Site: brandenburg
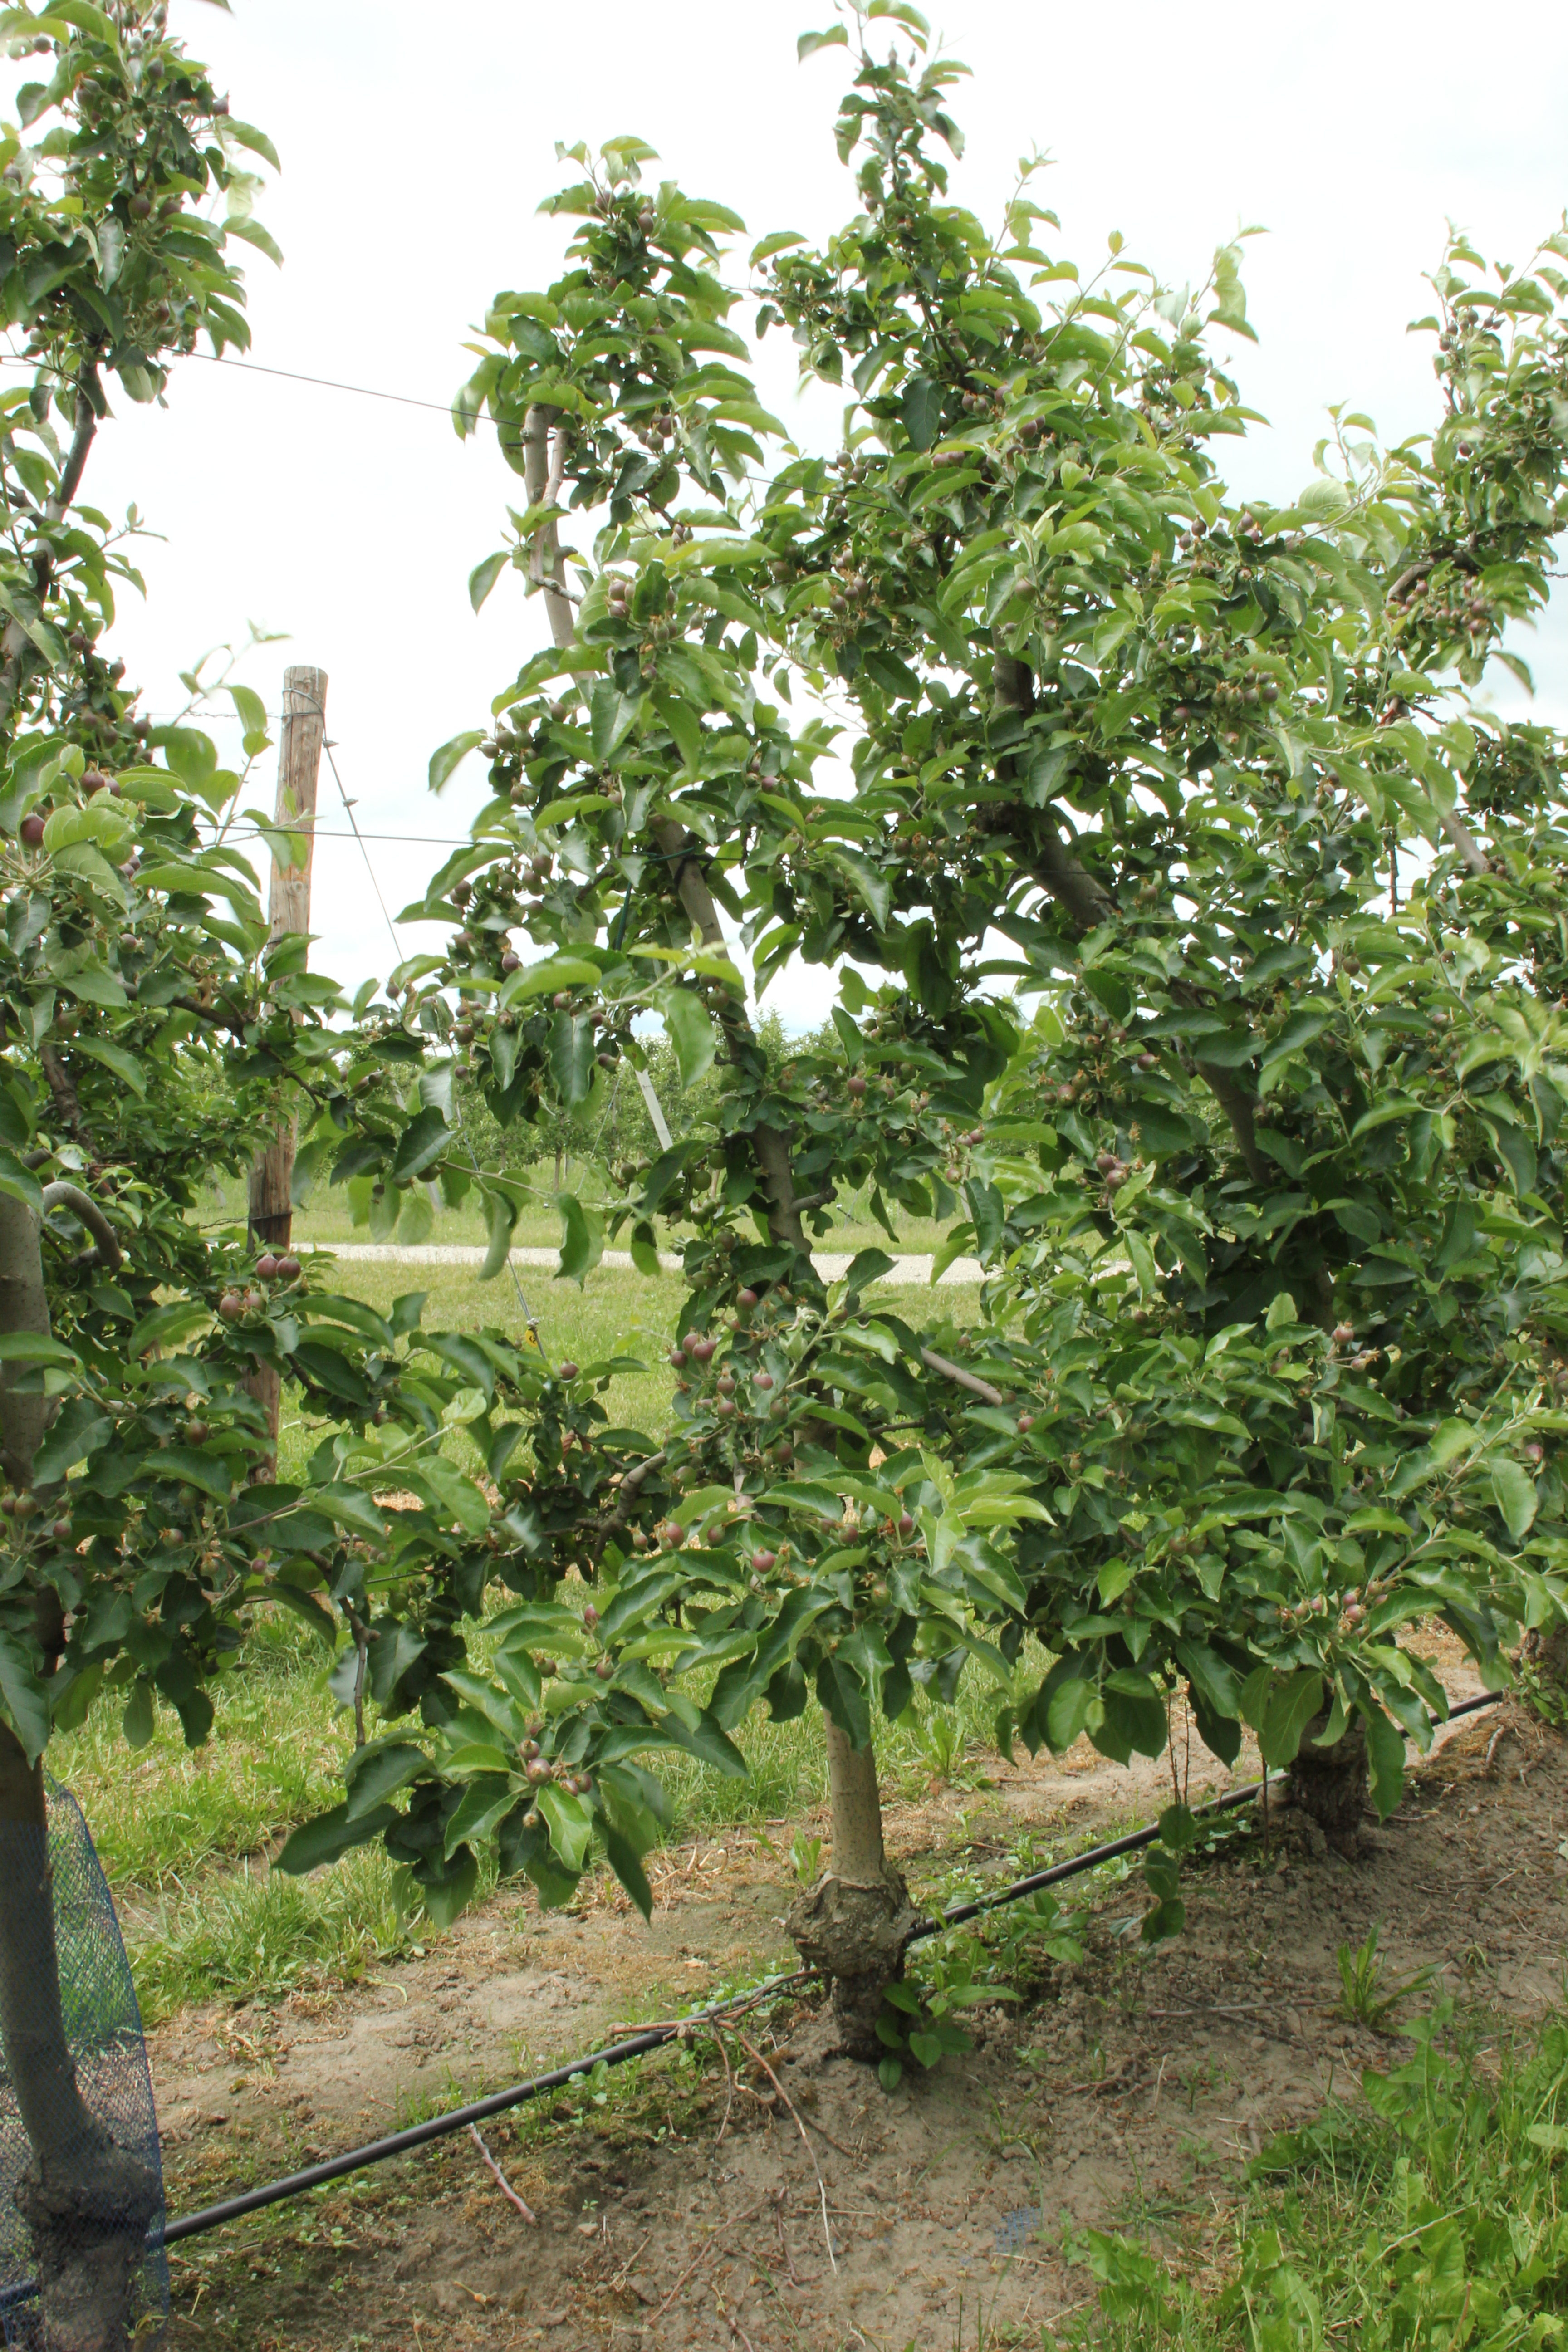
Growth stage (BBCH 72): Development of fruit